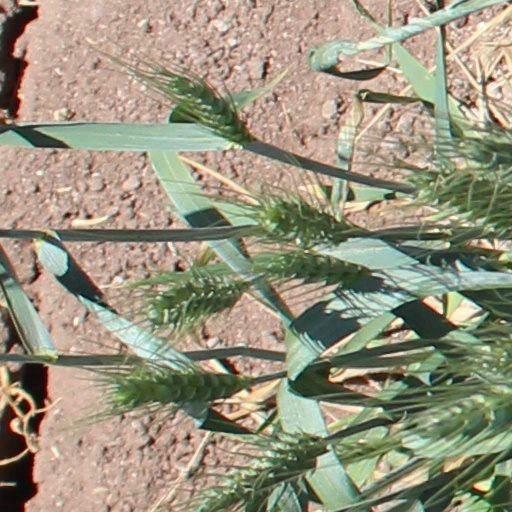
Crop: wheat